Montesa Honda

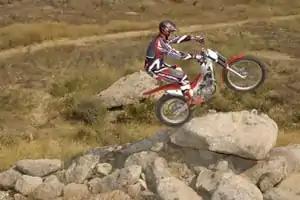
Montesa Cota 4RT

In the decade following, Montesa had unprecedented growth around the world. Unlike Bulto's bike, the Bultaco, Montesa only sent a small percentage of its production to the United States, concentrating mostly on the European market. Trials models were offered in many different sizes 25, 49, 125, 175, 250, 348 and 349, as were motocrossers 125, 175, 250, 360 and 414. This also included a line of street and Enduro models also. In 1973, the VR (Vehkonen Replica) was released and set the standard for 1974, as did the 348 Cota did in 1976. Ulf Karlsson won the World Trials Championship on a Cota in 1980.